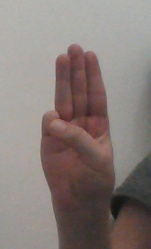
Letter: thaa